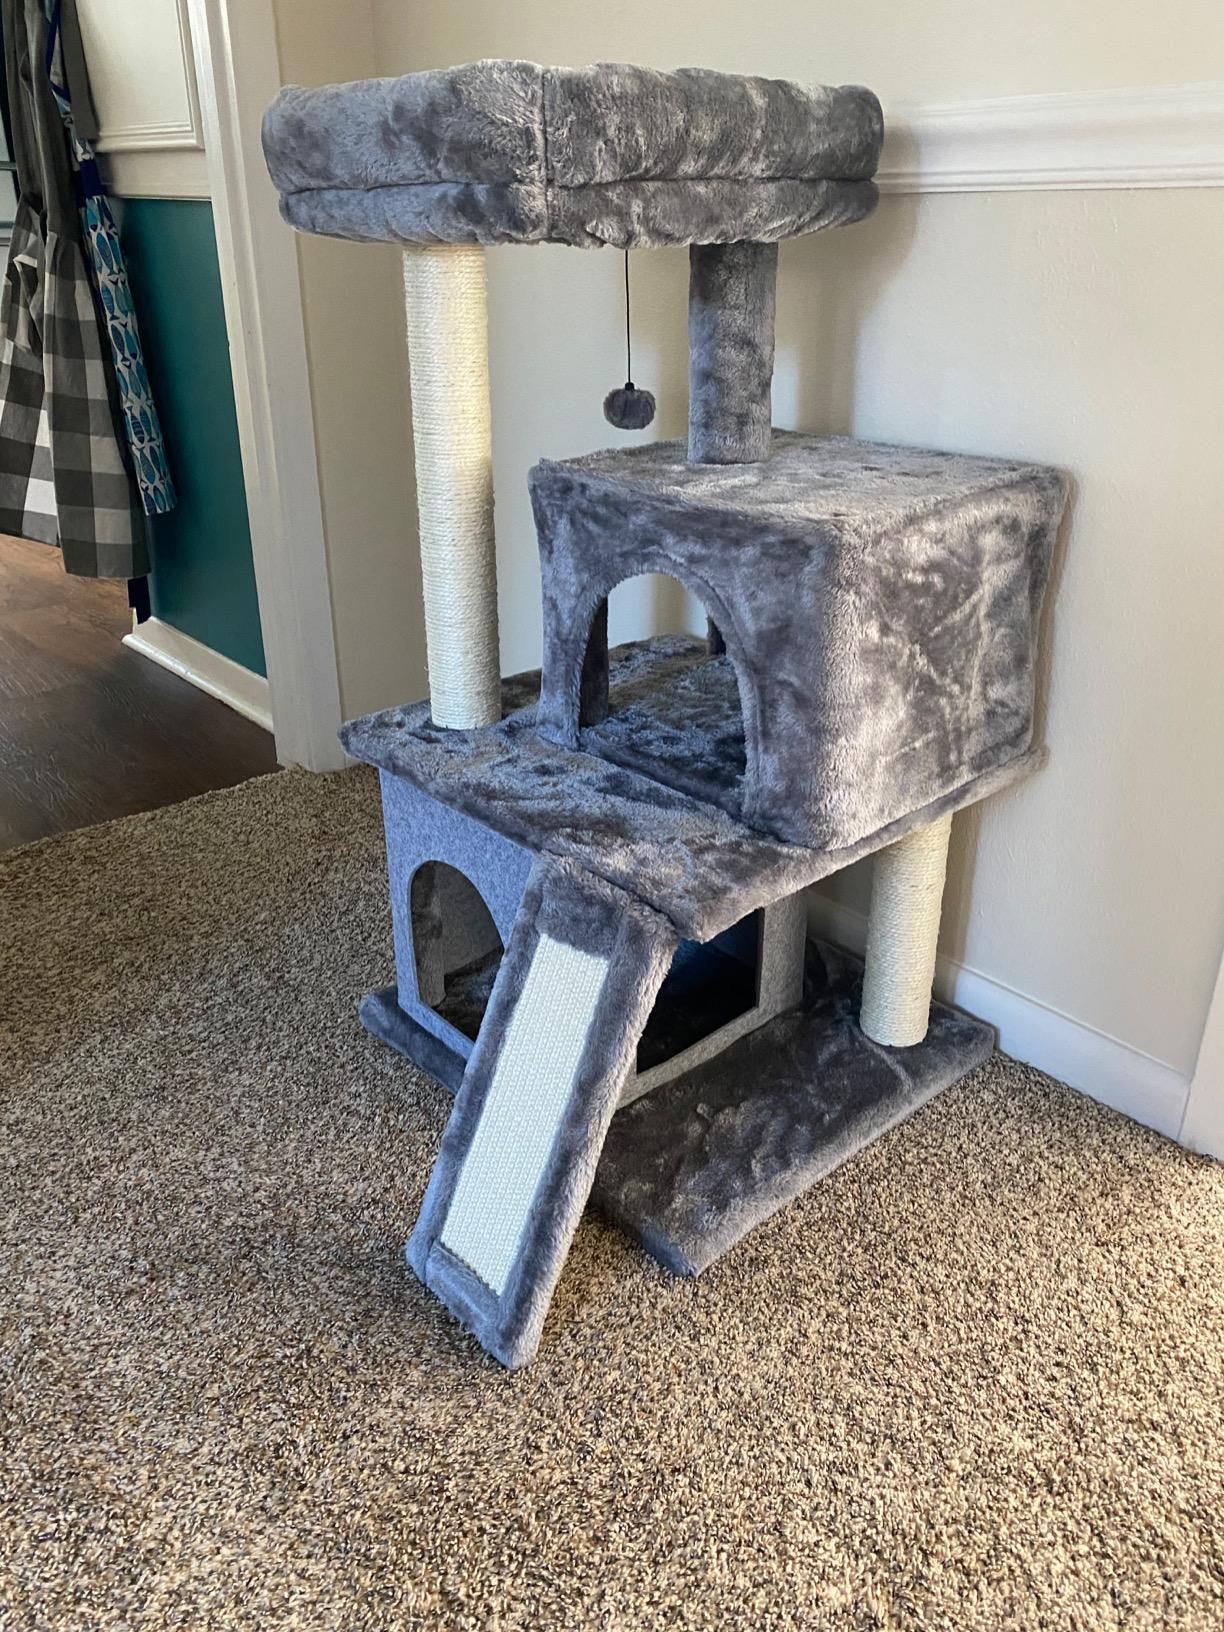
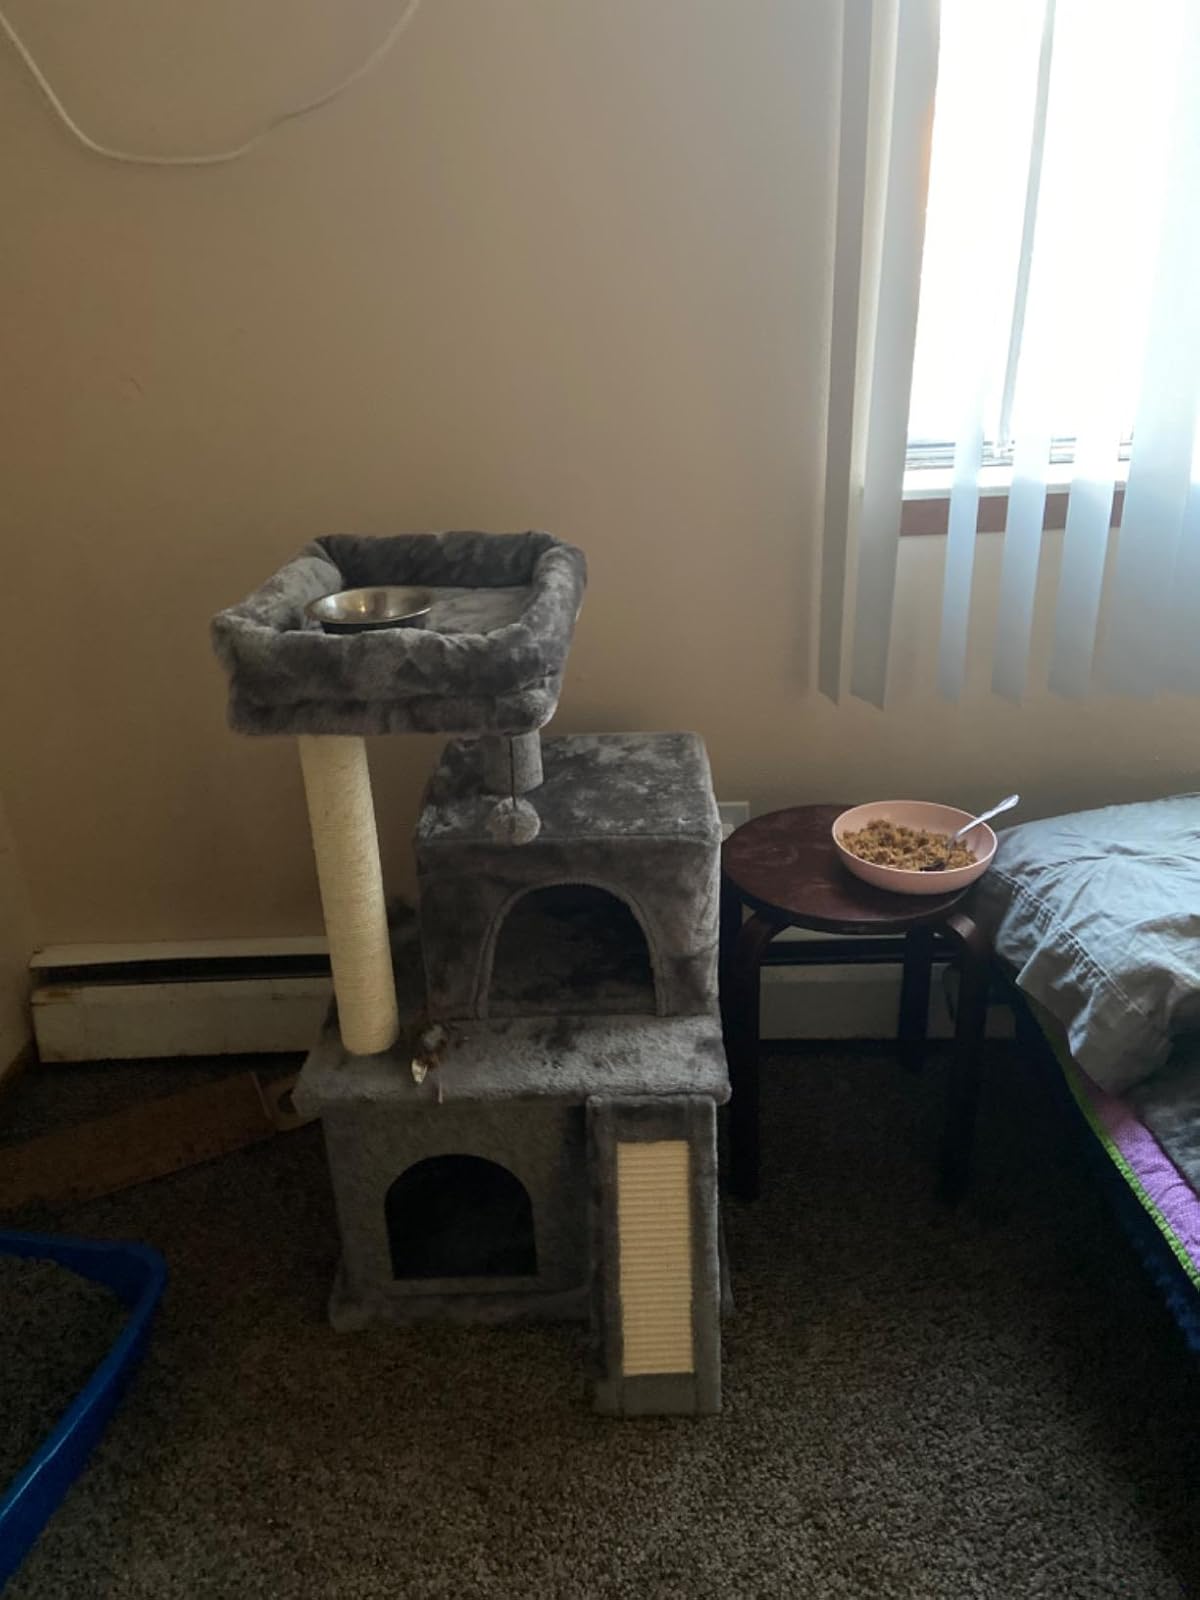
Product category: items_cat tree
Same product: yes